Heraeus

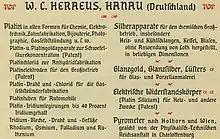
Exposition Universelle (1900)

In 1902, Charles Engelhard (1867-1950), brother-in-law of the two Heraeus brothers, became representative of the group in the USA and founded the "Engelhard Corporation", a company for refining platinum, gold and silver. In 1909, Heraeus was transformed from a general partnership into "W. C. Heraeus GmbH". Richard Küch became a co-partner and one of three managing directors.